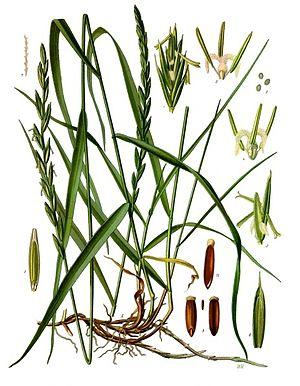
Chiendent officinal. A - Plante de la variété vulgare
Elymus repens, le chiendent officinal ou chiendent commun, est une plante herbacée de la famille des Poacées, très vivace par ses rhizomes. Cette plante, très commune, est considérée comme une mauvaise herbe des cultures et des jardins.